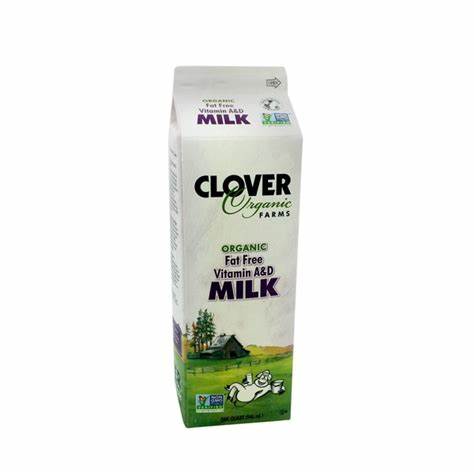
Waste category: cardboard